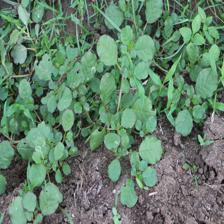
Label: BroadLeafWeed